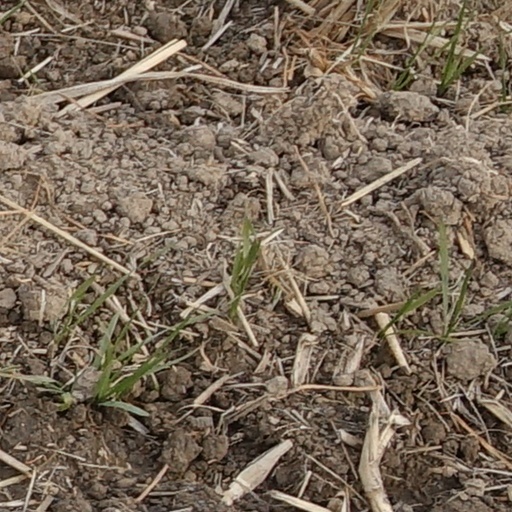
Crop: wheat